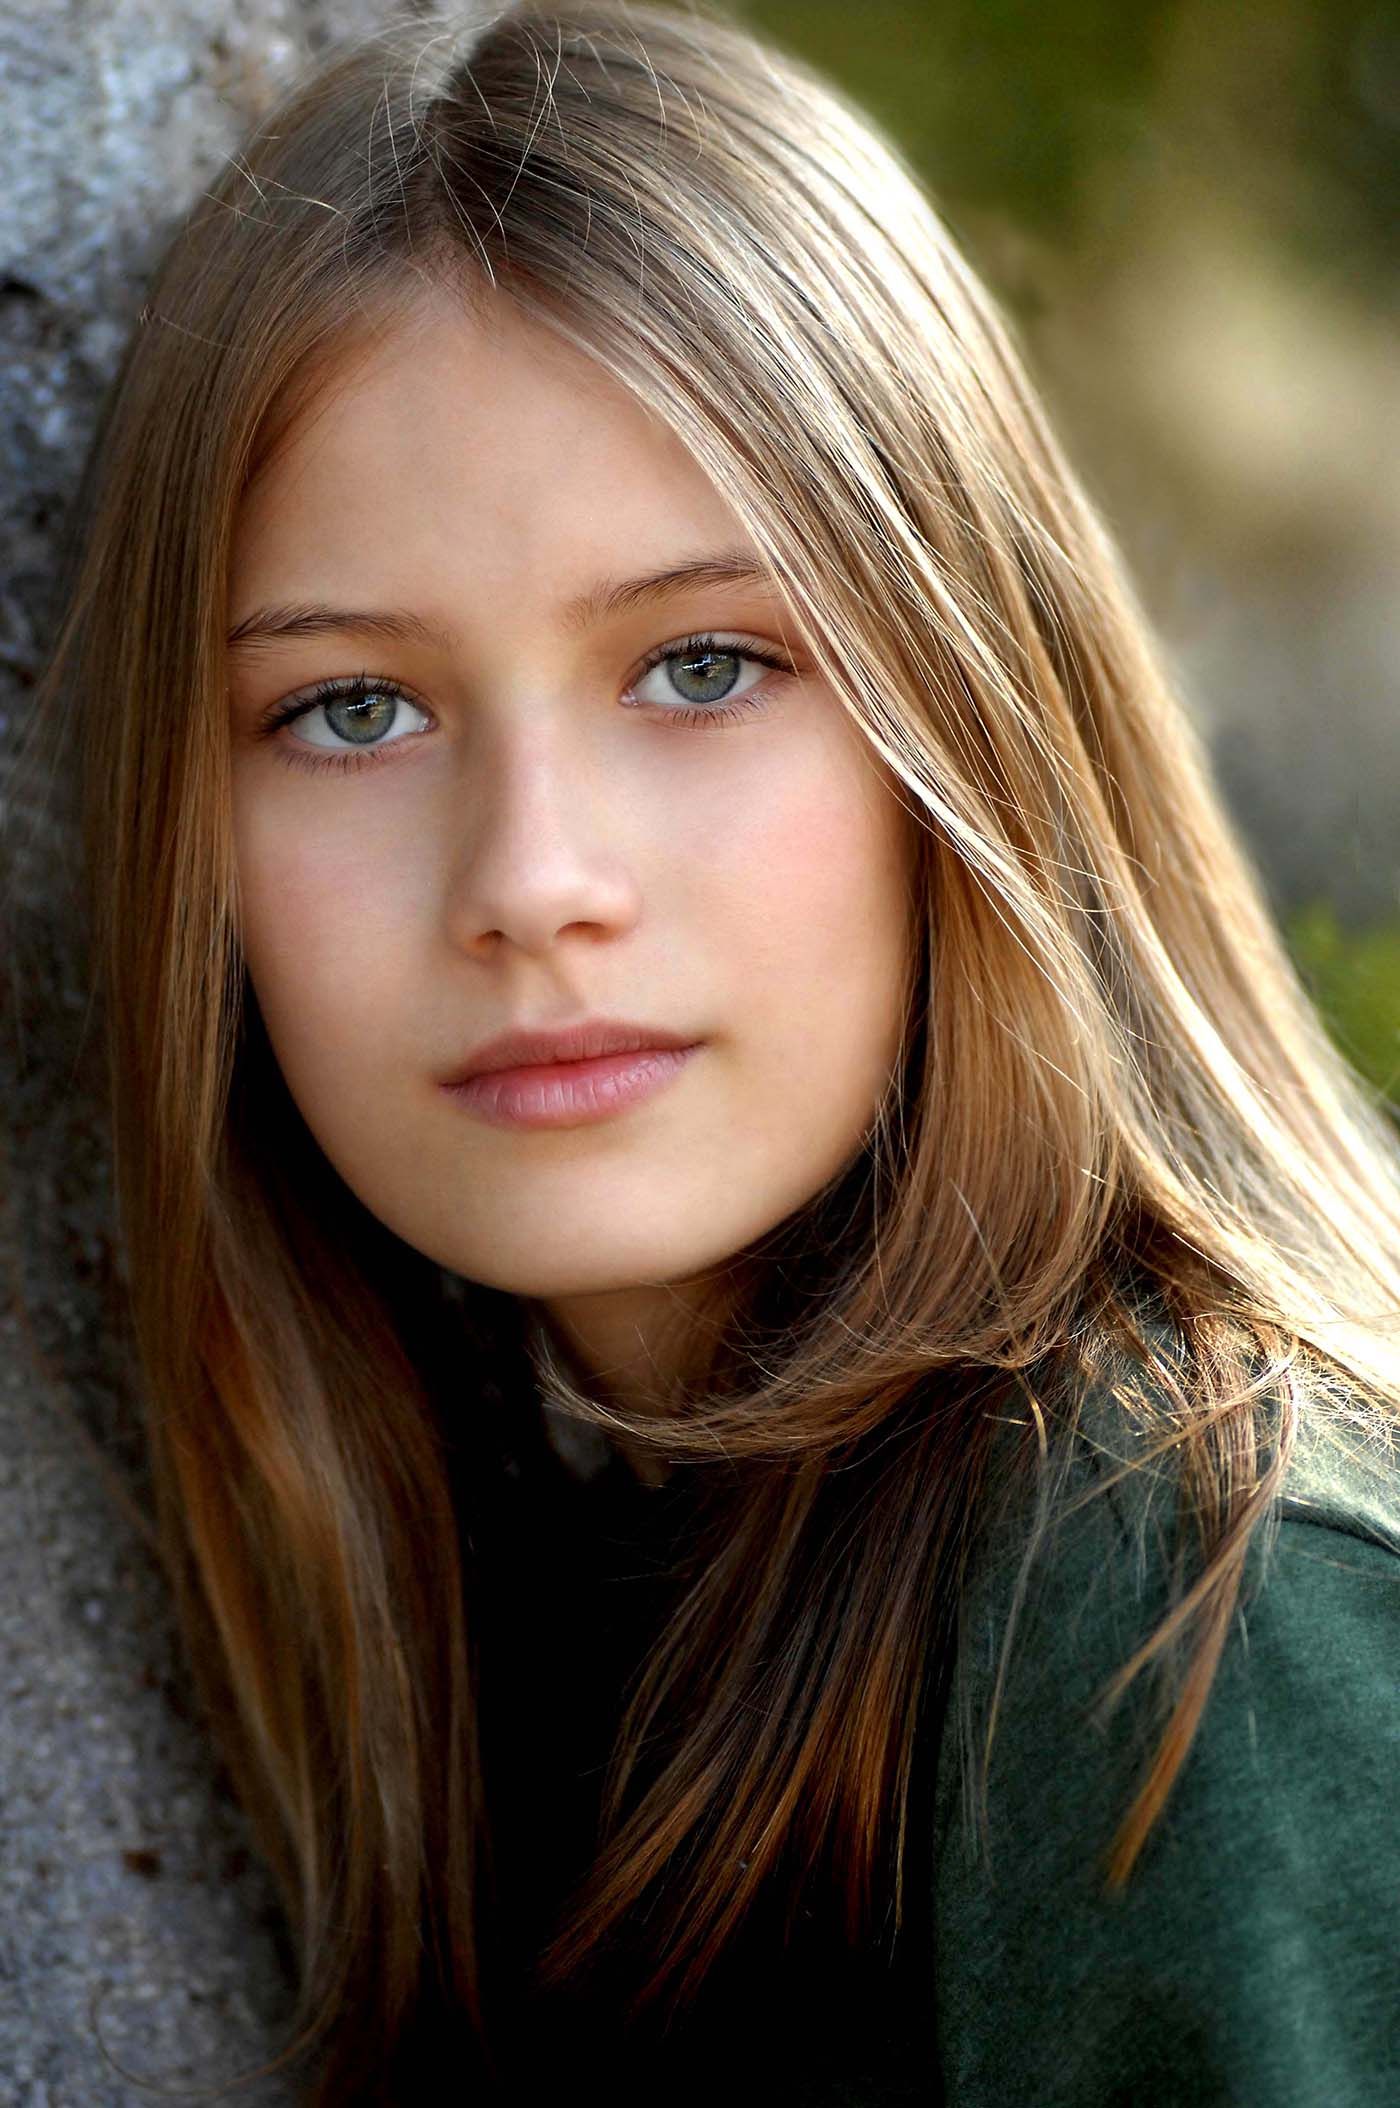
Gender: women